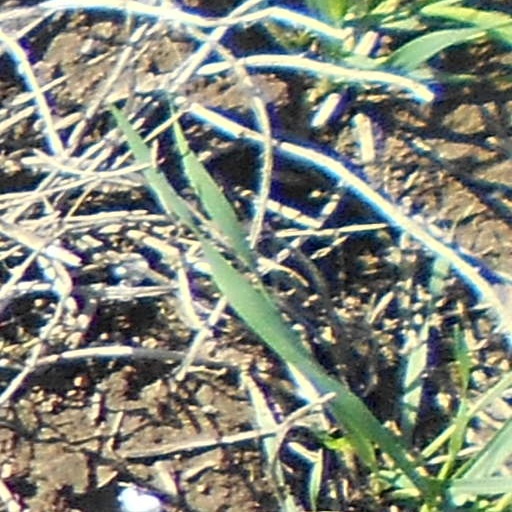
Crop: wheat